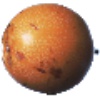
Label: granadilla